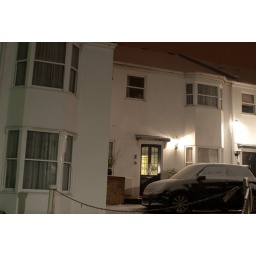
Our house and car in the snow